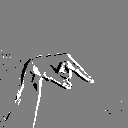
ASL letter: q